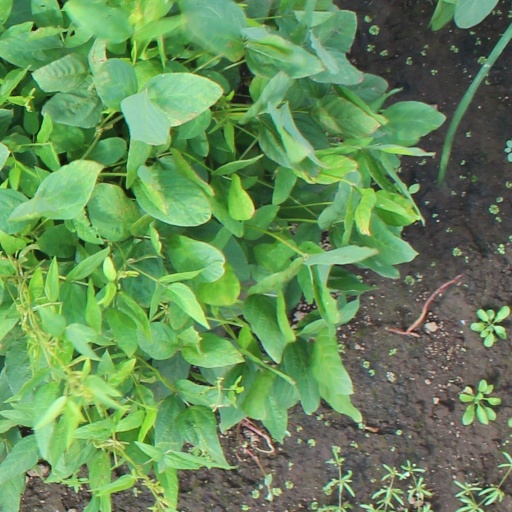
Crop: soybean